Riverview High School (Sarasota, Florida)

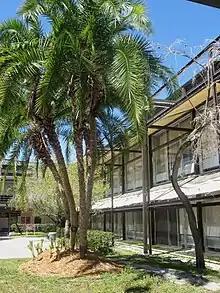
A 2007 view of the courtyard entrance shows the former building's International Style architecture, where ornament was absent in favor of exposed steel and glass

Riverview High School is a four-year public high school in Sarasota, Florida, United States. Riverview educates students from ninth grade to twelfth grade. As of the 2022-2023 school year, the school had 2,606 students and 127 teachers. The school's mascot is the ram. As of the 2015-2016 school year, it is the largest school in the county.